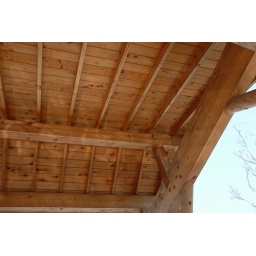
The reflection from the surface of the water had inserted it in the roof of Ashiyu.